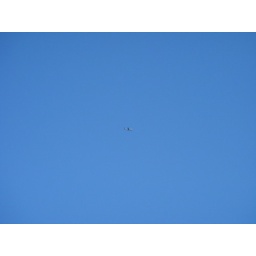
drop plane flying above Chicago